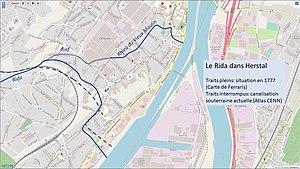
Le Rida est un ruisseau de Belgique, affluent de la Meuse. Il prend sa source à Vottem, traverse la ville de Herstal et se jette dans la Meuse.